American comedy films

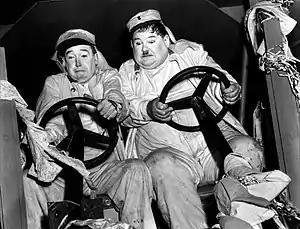
Laurel and Hardy in the 1939 film "The Flying Deuces"

Toward the end of the 1920s, the introduction of sound into movies made possible dramatic new film styles and the use of verbal humour. During the 1930s, the silent film comedy was replaced by dialogue from film comedians such as W. C. Fields, the Marx Brothers, and Our Gang. Stan Laurel and Oliver Hardy, who had made a number of very popular short silent films, used the arrival of sound to deepen their well-formed screen characterizations and enhance their visual humour, and went on to great success in talking films. The use of sound was used to the advantage for ribaldry for comedians like Mae West. These films were known as Pre-Code. As the Great Depression came to improve, the film industry no longer needed to use shock value to draw in moviegoers. Meanwhile, the Roman Catholic Church recognized the off-color humor in Hollywood and led a moral crusade. By 1934, the Hays Code was enforced years after its original enactment. Film censorship became strong throughout the next three decades. The comedian Charlie Chaplin was one of the last silent film hold-outs, and his films during the 1930s were devoid of dialogue, although they did employ sound effects.